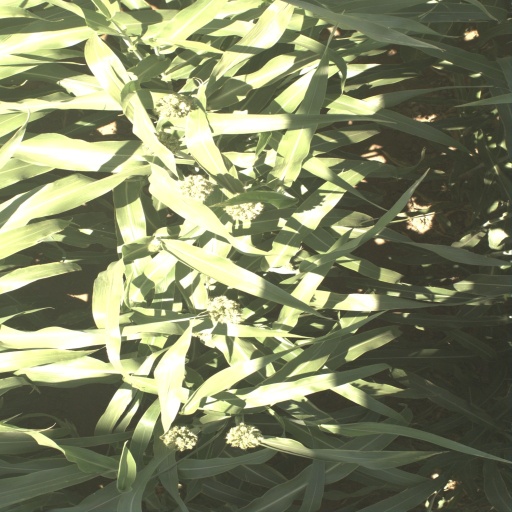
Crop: sorghum